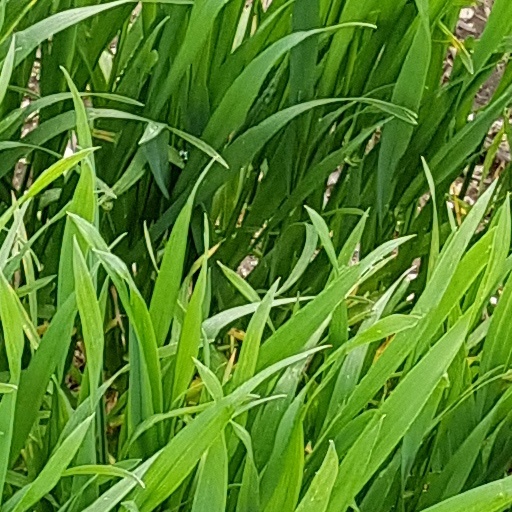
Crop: wheat